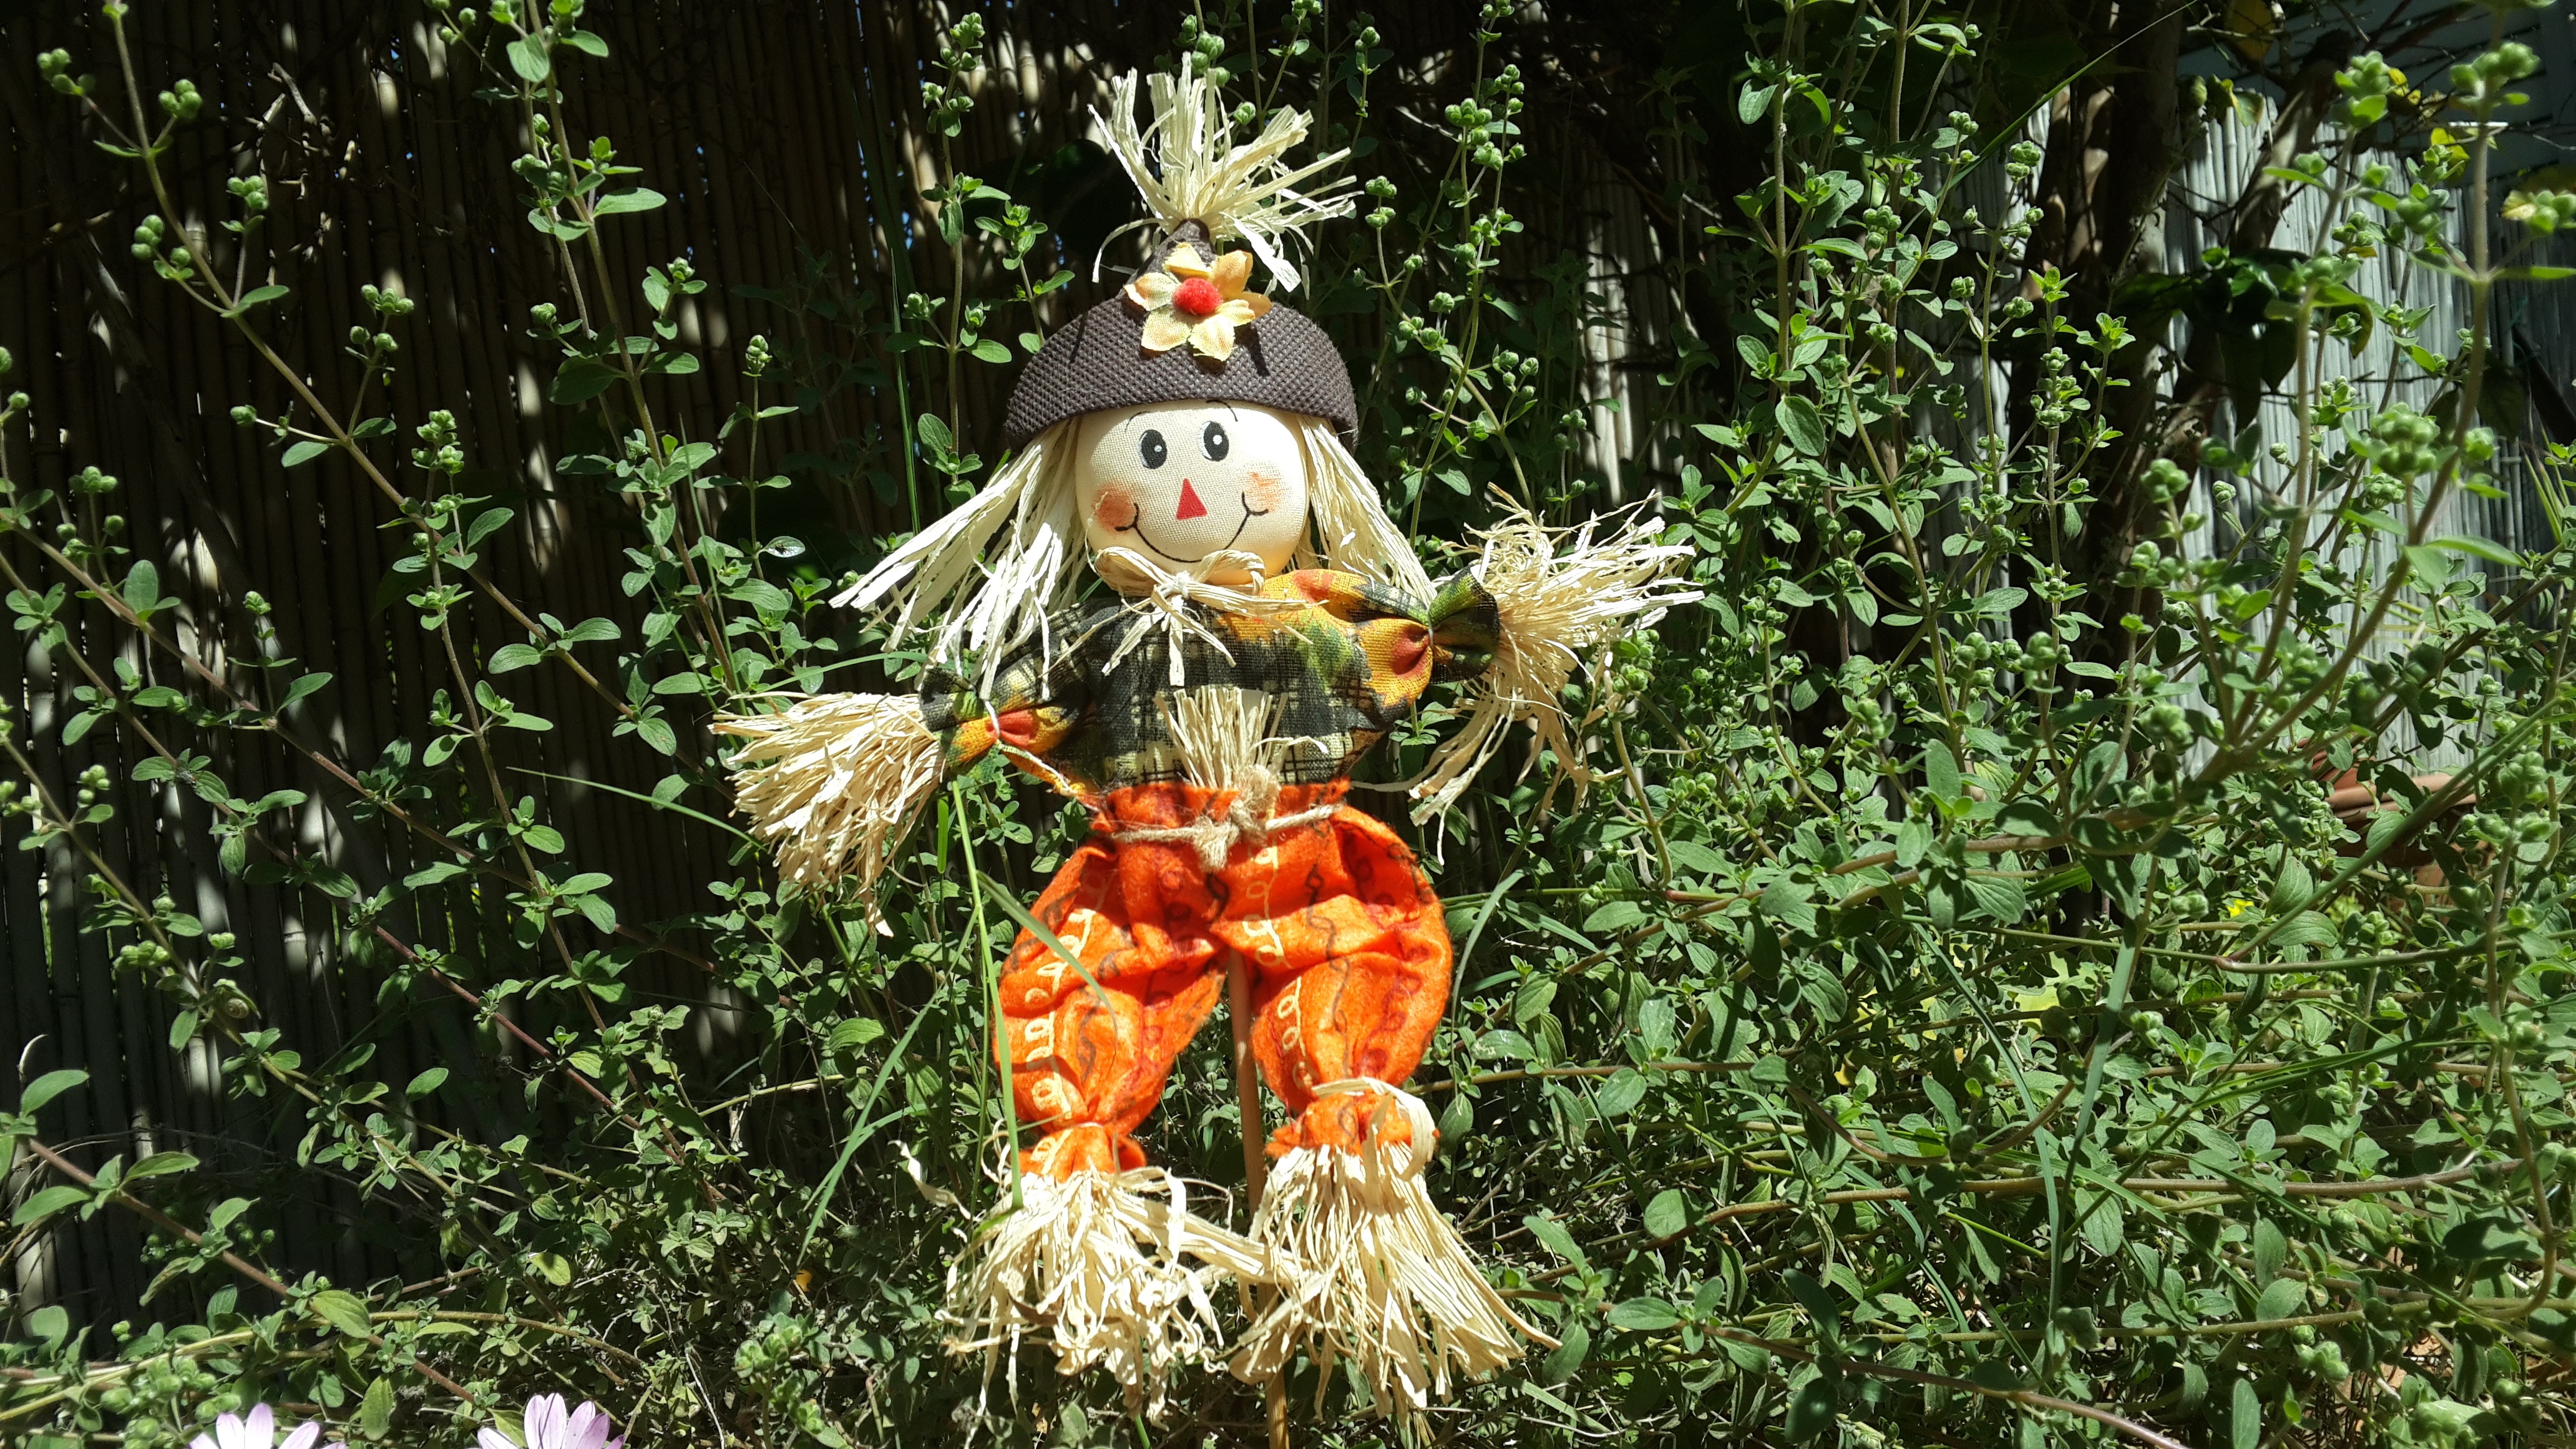
farm, flower, statue, decoration, harvest, jungle, toy, christmas decoration, doll, straw, scarecrow, traditional, handicraft